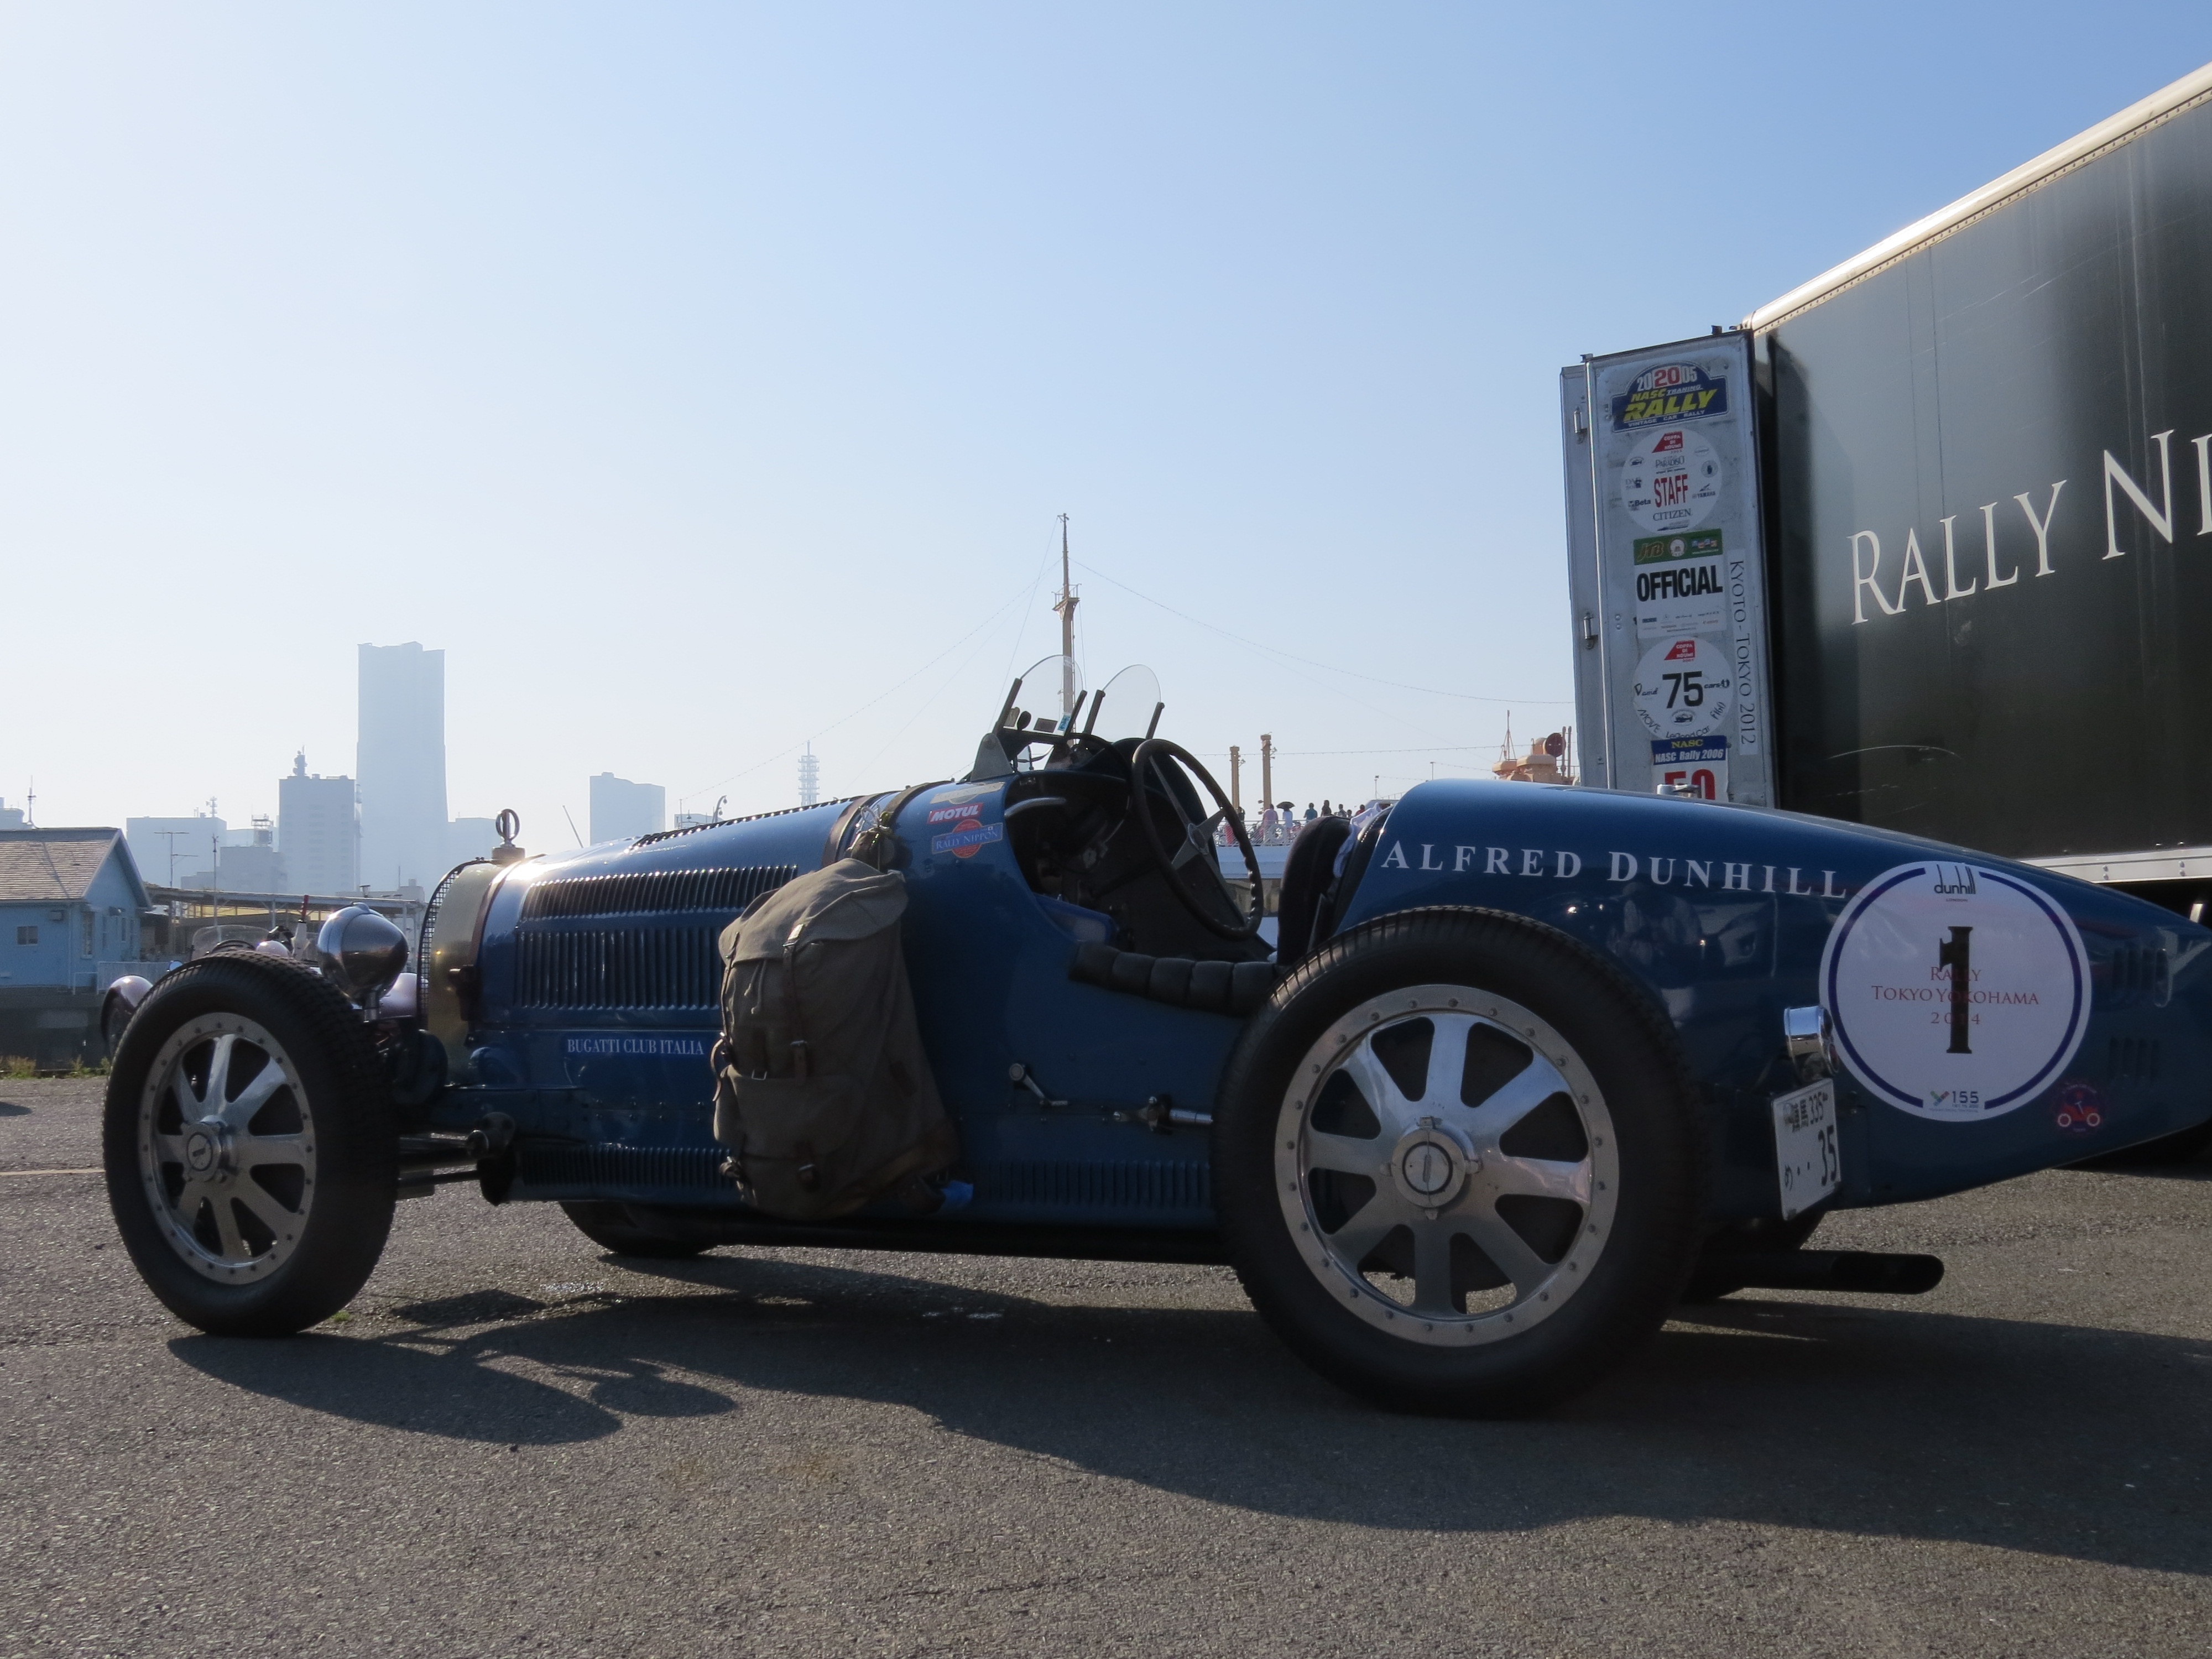
car, vintage, retro, old, vehicle, classic car, automotive, sports car, vintage car, race car, supercar, bugatti, antique car, hot rod, old timer, land vehicle, touring car, automobile make, automotive design, luxury vehicle, open wheel car, formula one car, kerr